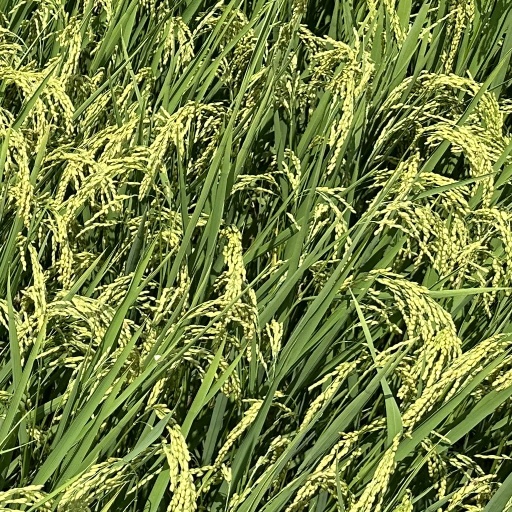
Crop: rice